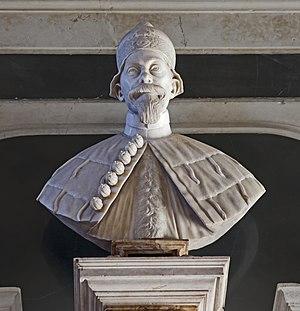
L’église San Francesco della Vigna est la deuxième grande église franciscaine de Venise après l'église Santa Maria Gloriosa dei Frari.
La famille Contarini est une famille patricienne de Venise, qui a fourni huit doges à la république, et compte parmi ses membres des procurateur de Saint-Marc, des généraux, des ambassadeurs, des cardinaux et des gens de lettres.
Francesco Contarini est le 95ᵉ doge de Venise, élu en 1623 son dogat dure jusqu'en 1624.